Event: Nepal Earthquake
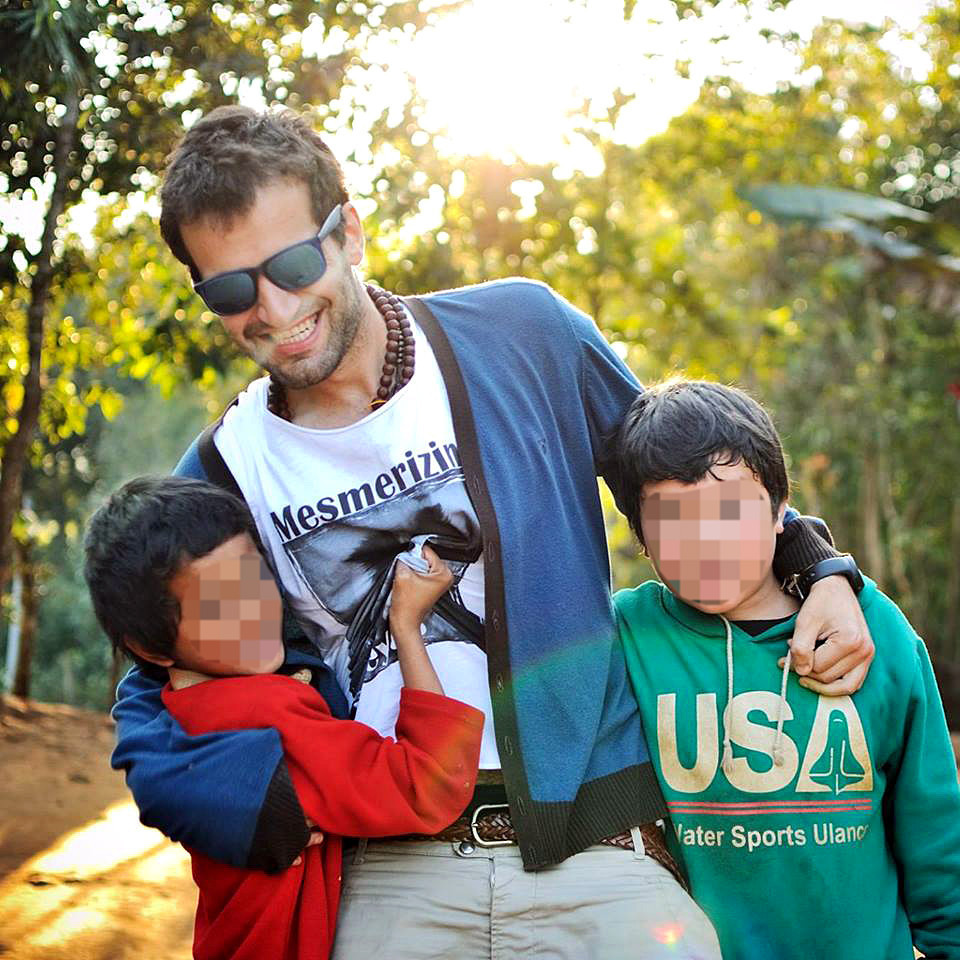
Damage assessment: no_damage